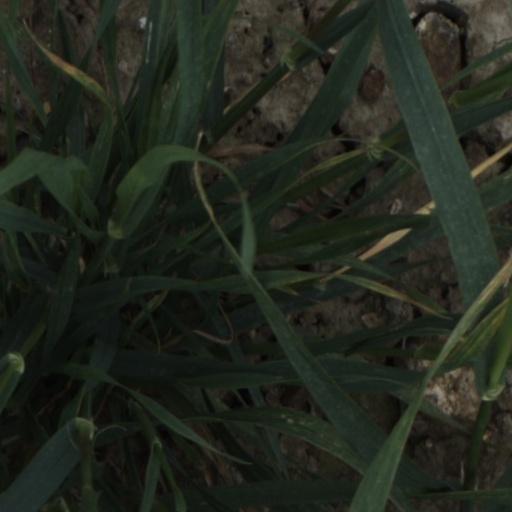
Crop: wheat